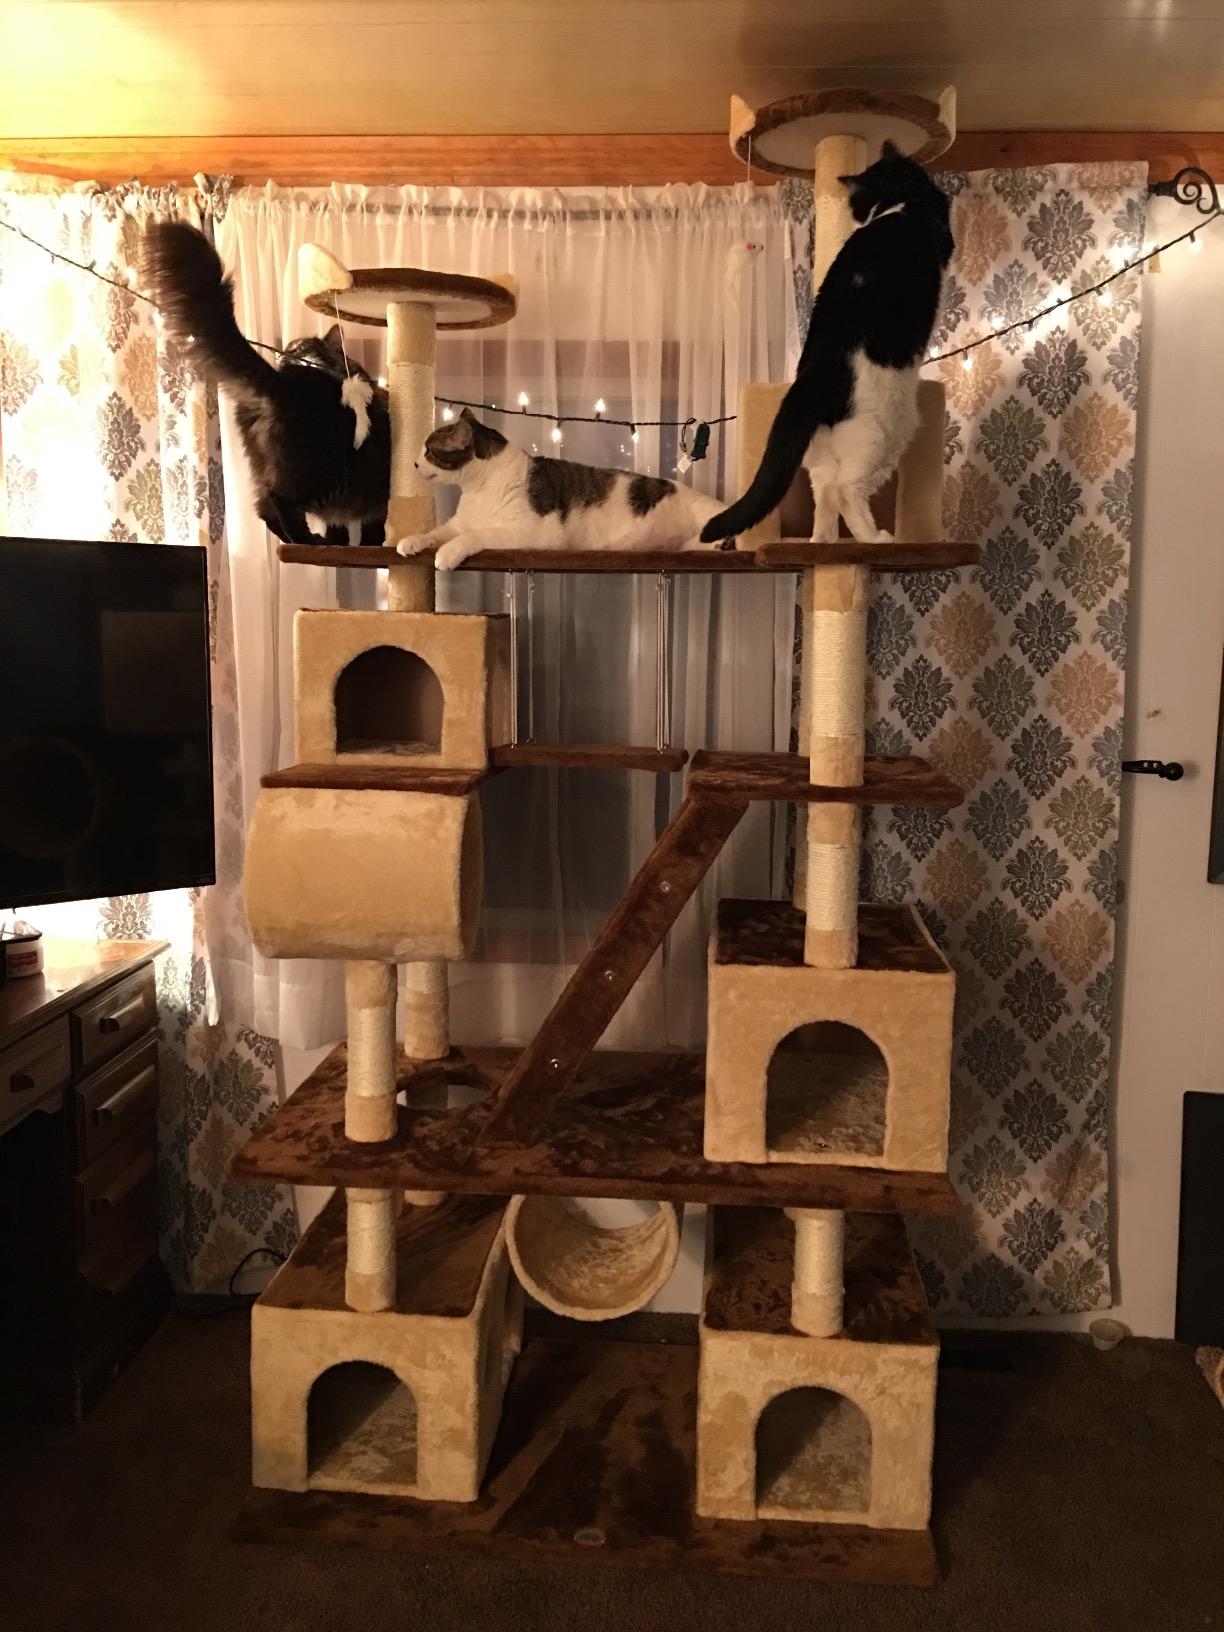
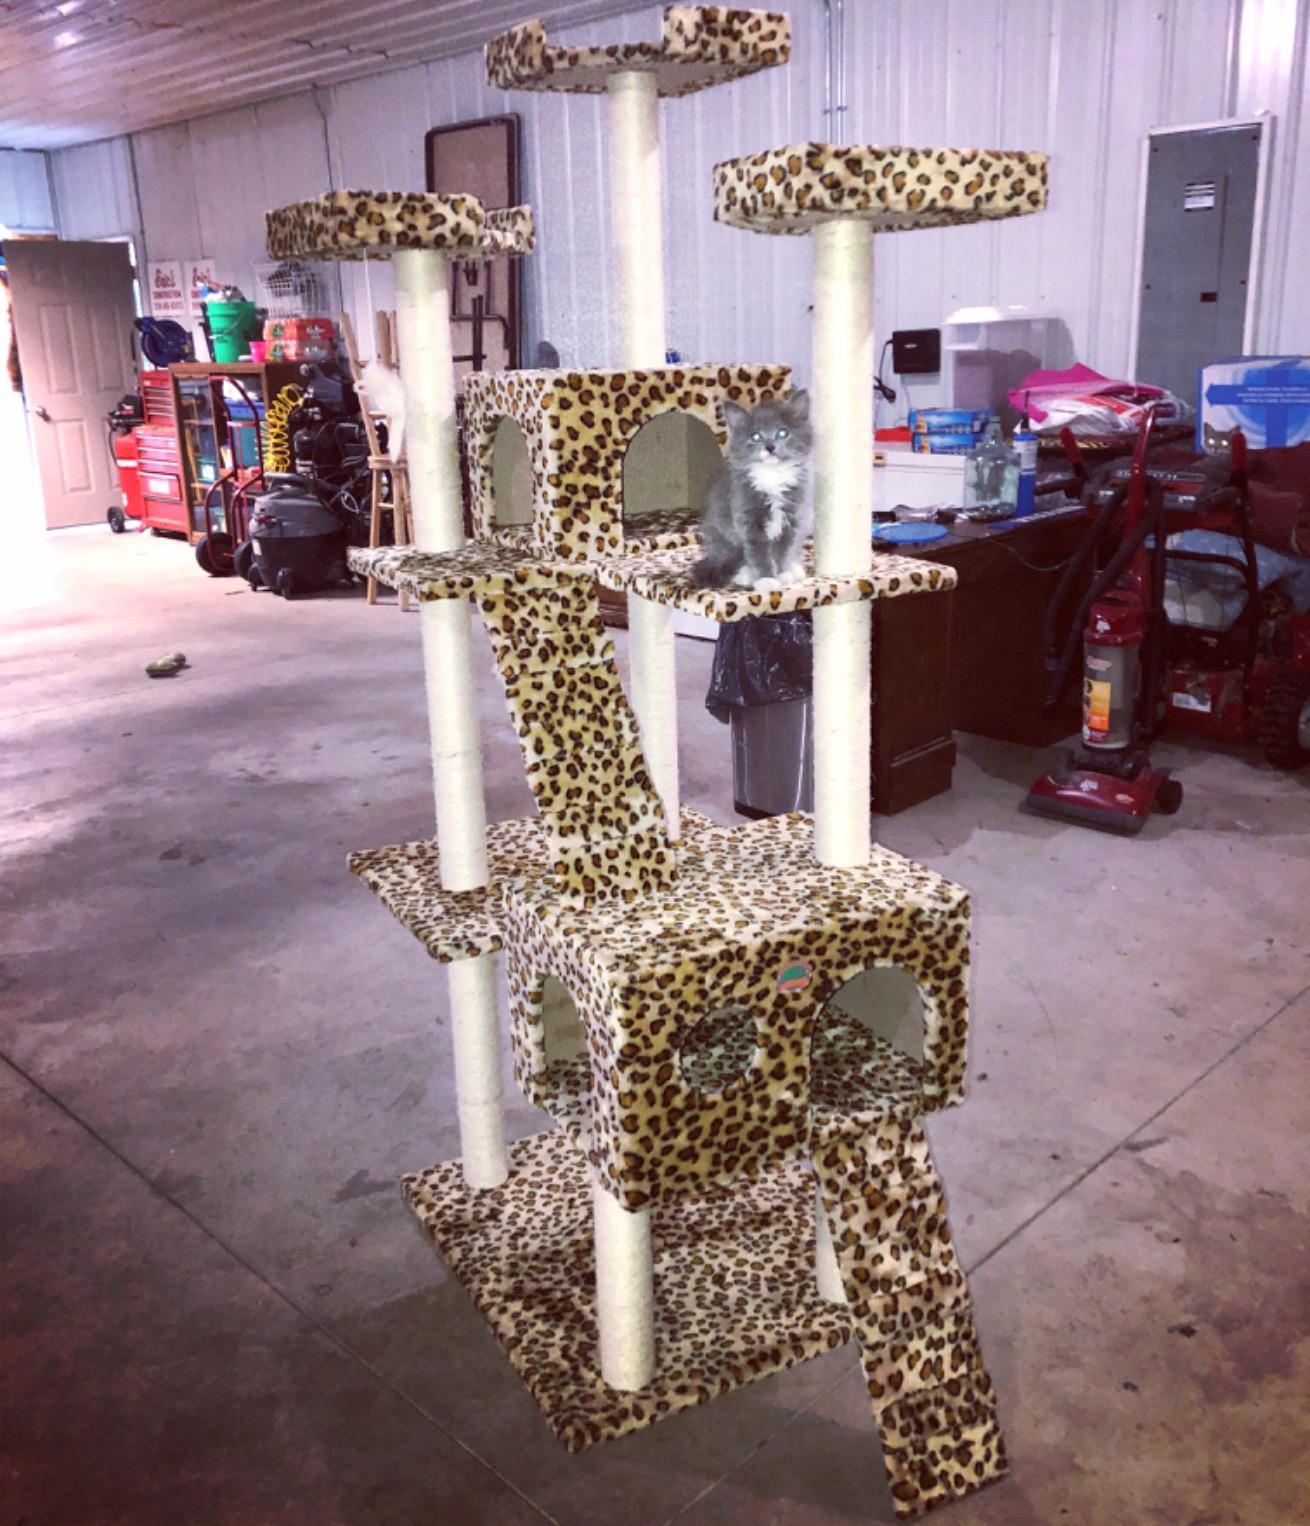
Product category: items_cat tree
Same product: no